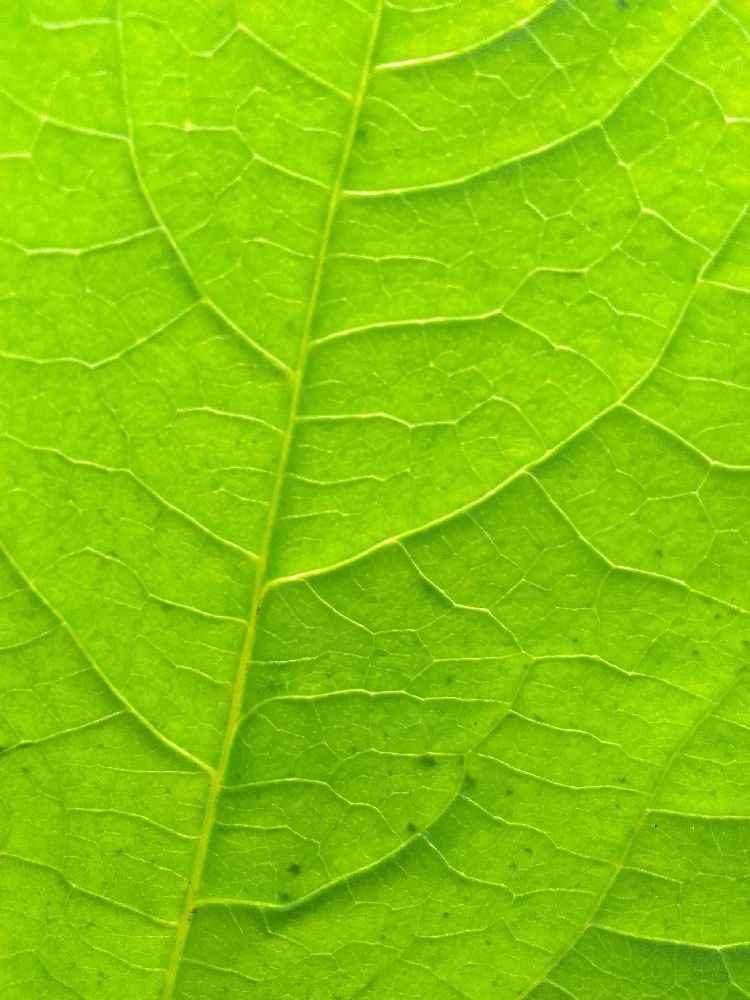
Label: healthy